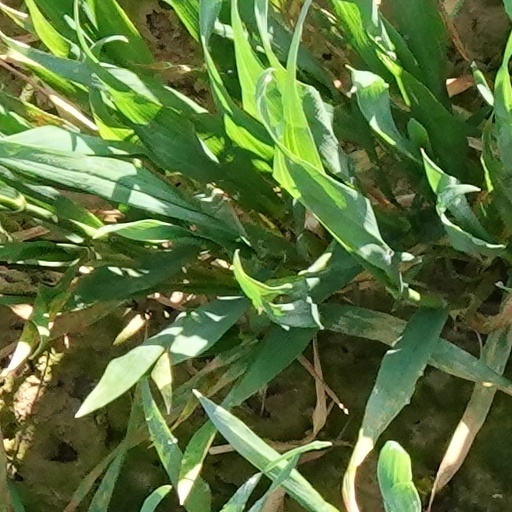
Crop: wheat